Still Grazing

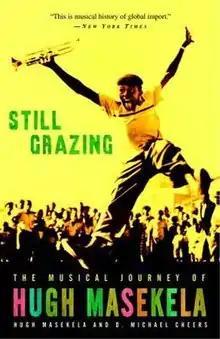
Hardcover edition

Still Grazing: The Musical Journey of Hugh Masekela is an autobiography book by South African trumpeter Hugh Masekela. It was released on May 11, 2004 by Crown Archetype. The book was written together with D. Michael Cheers. In this book, Masekela tells a story of his forty-year career in the world of African jazz and his travels from South Africa to New York, then to Jamaica, and then back to his homeland. The book is complemented by the album of the same name.